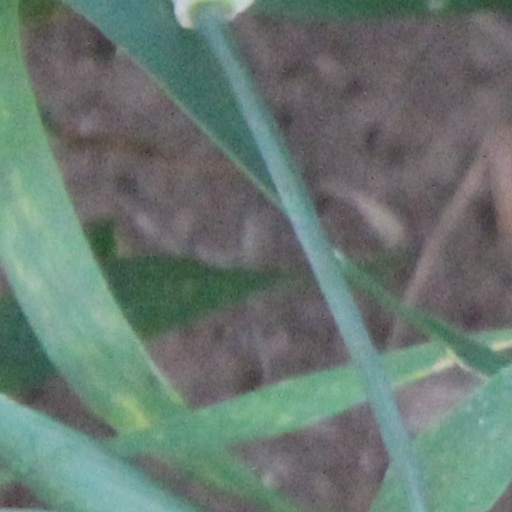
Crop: wheat